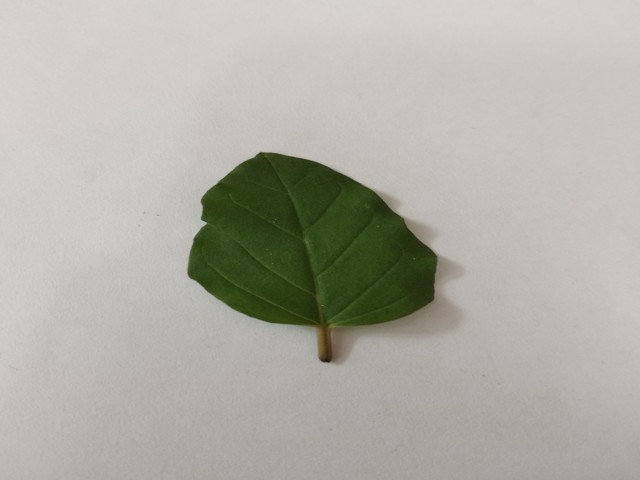
Plant: punarnava